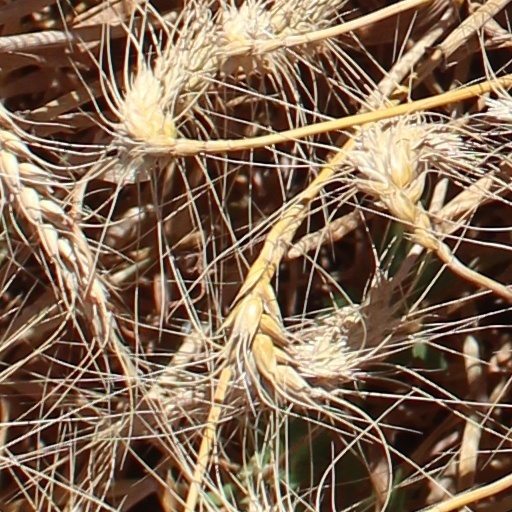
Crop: wheat